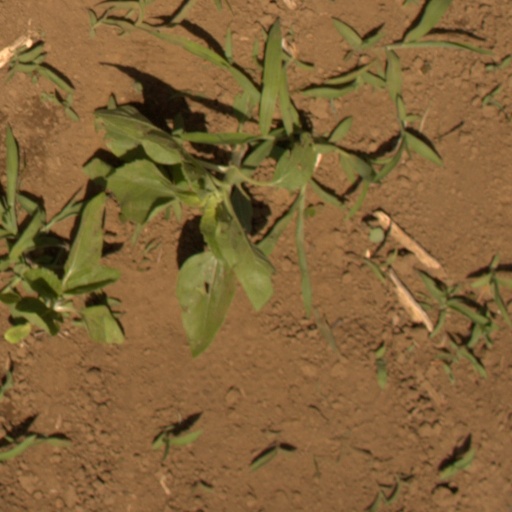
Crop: Jerusalem artichoke